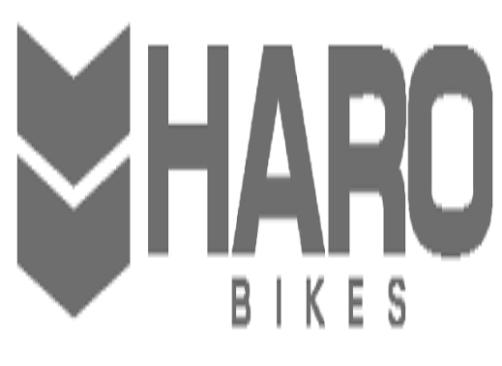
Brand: haro bikes
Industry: Transportation